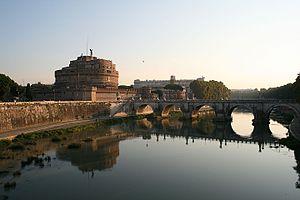
Le Tibre, le pont et le Château Saint-Ange à Rome, Italie. Italiano: Il Tevere, il ponte e il Castel Sant'Angelo di Roma, Italia.
Le pont Saint-Ange est un pont de Rome, qui relie les deux rives du Tibre face au château Saint-Ange. Il fut construit en 134 sous le règne de l'empereur Hadrien, qui lui donna son nom, Pons Ælius.